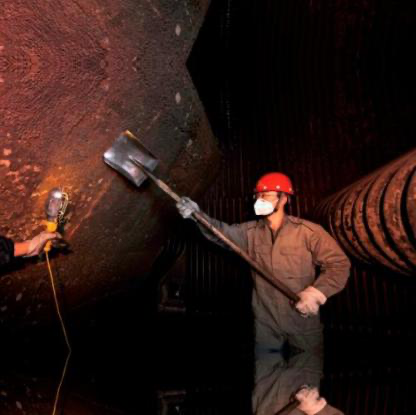
Objects in the image:
label: helmet